Protracted social conflict

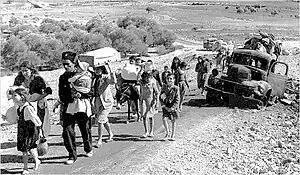
Palestinian refugees fleeing Galilee in 1948 during the first Nakba

Protracted social conflict is a technical term that generally refers to conflicts which are complex, severe, enduring, and often violent. The term was first presented in a theory developed by Edward Azar and contemporary researchers and conflict scholars continue to use it.